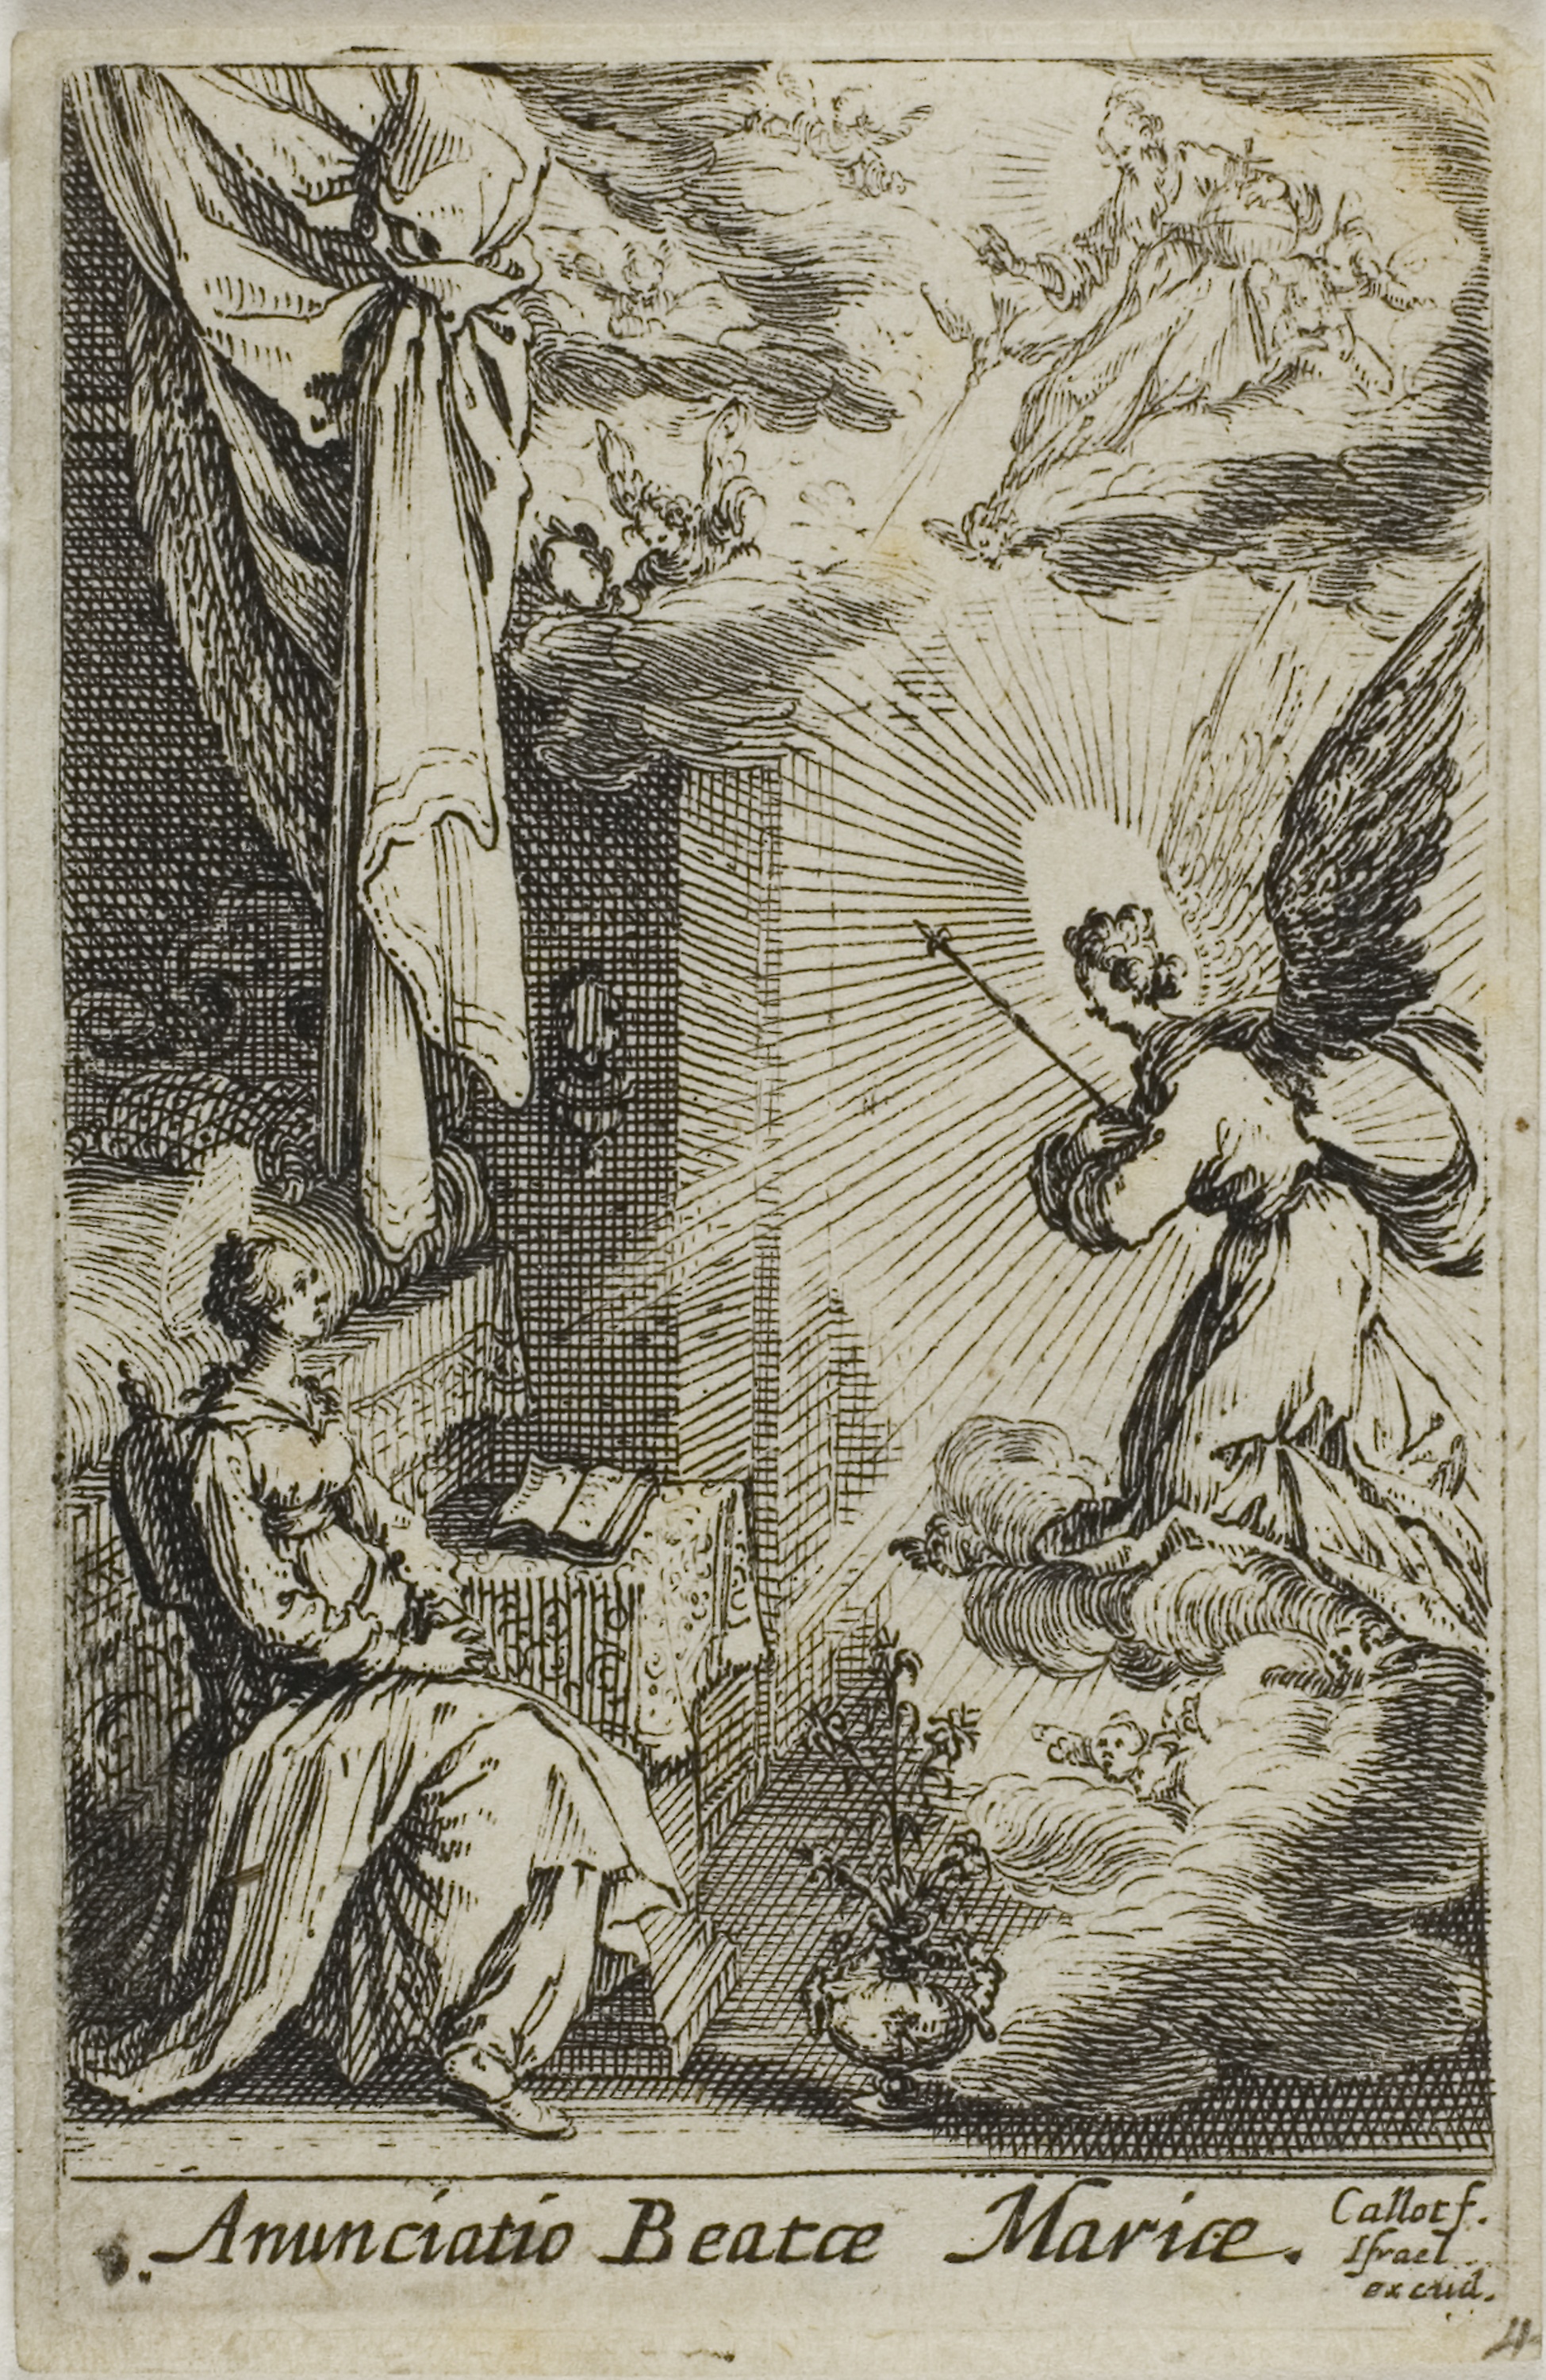
text, art, illustration, history, printmaking, black and white, fiction, font, mythology